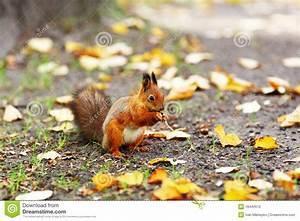
squirrel